Johann Aloys Miksch

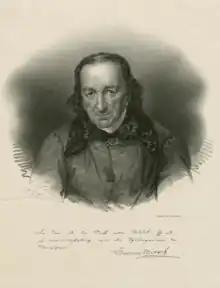

Johann (Nepomuk) Aloys Miksch (19 July 1765 – 24 September 1845); sometimes spelled "Mie(c)ksch" or "Johannes") was a Bohemian singer, (tenor) and singing teacher.